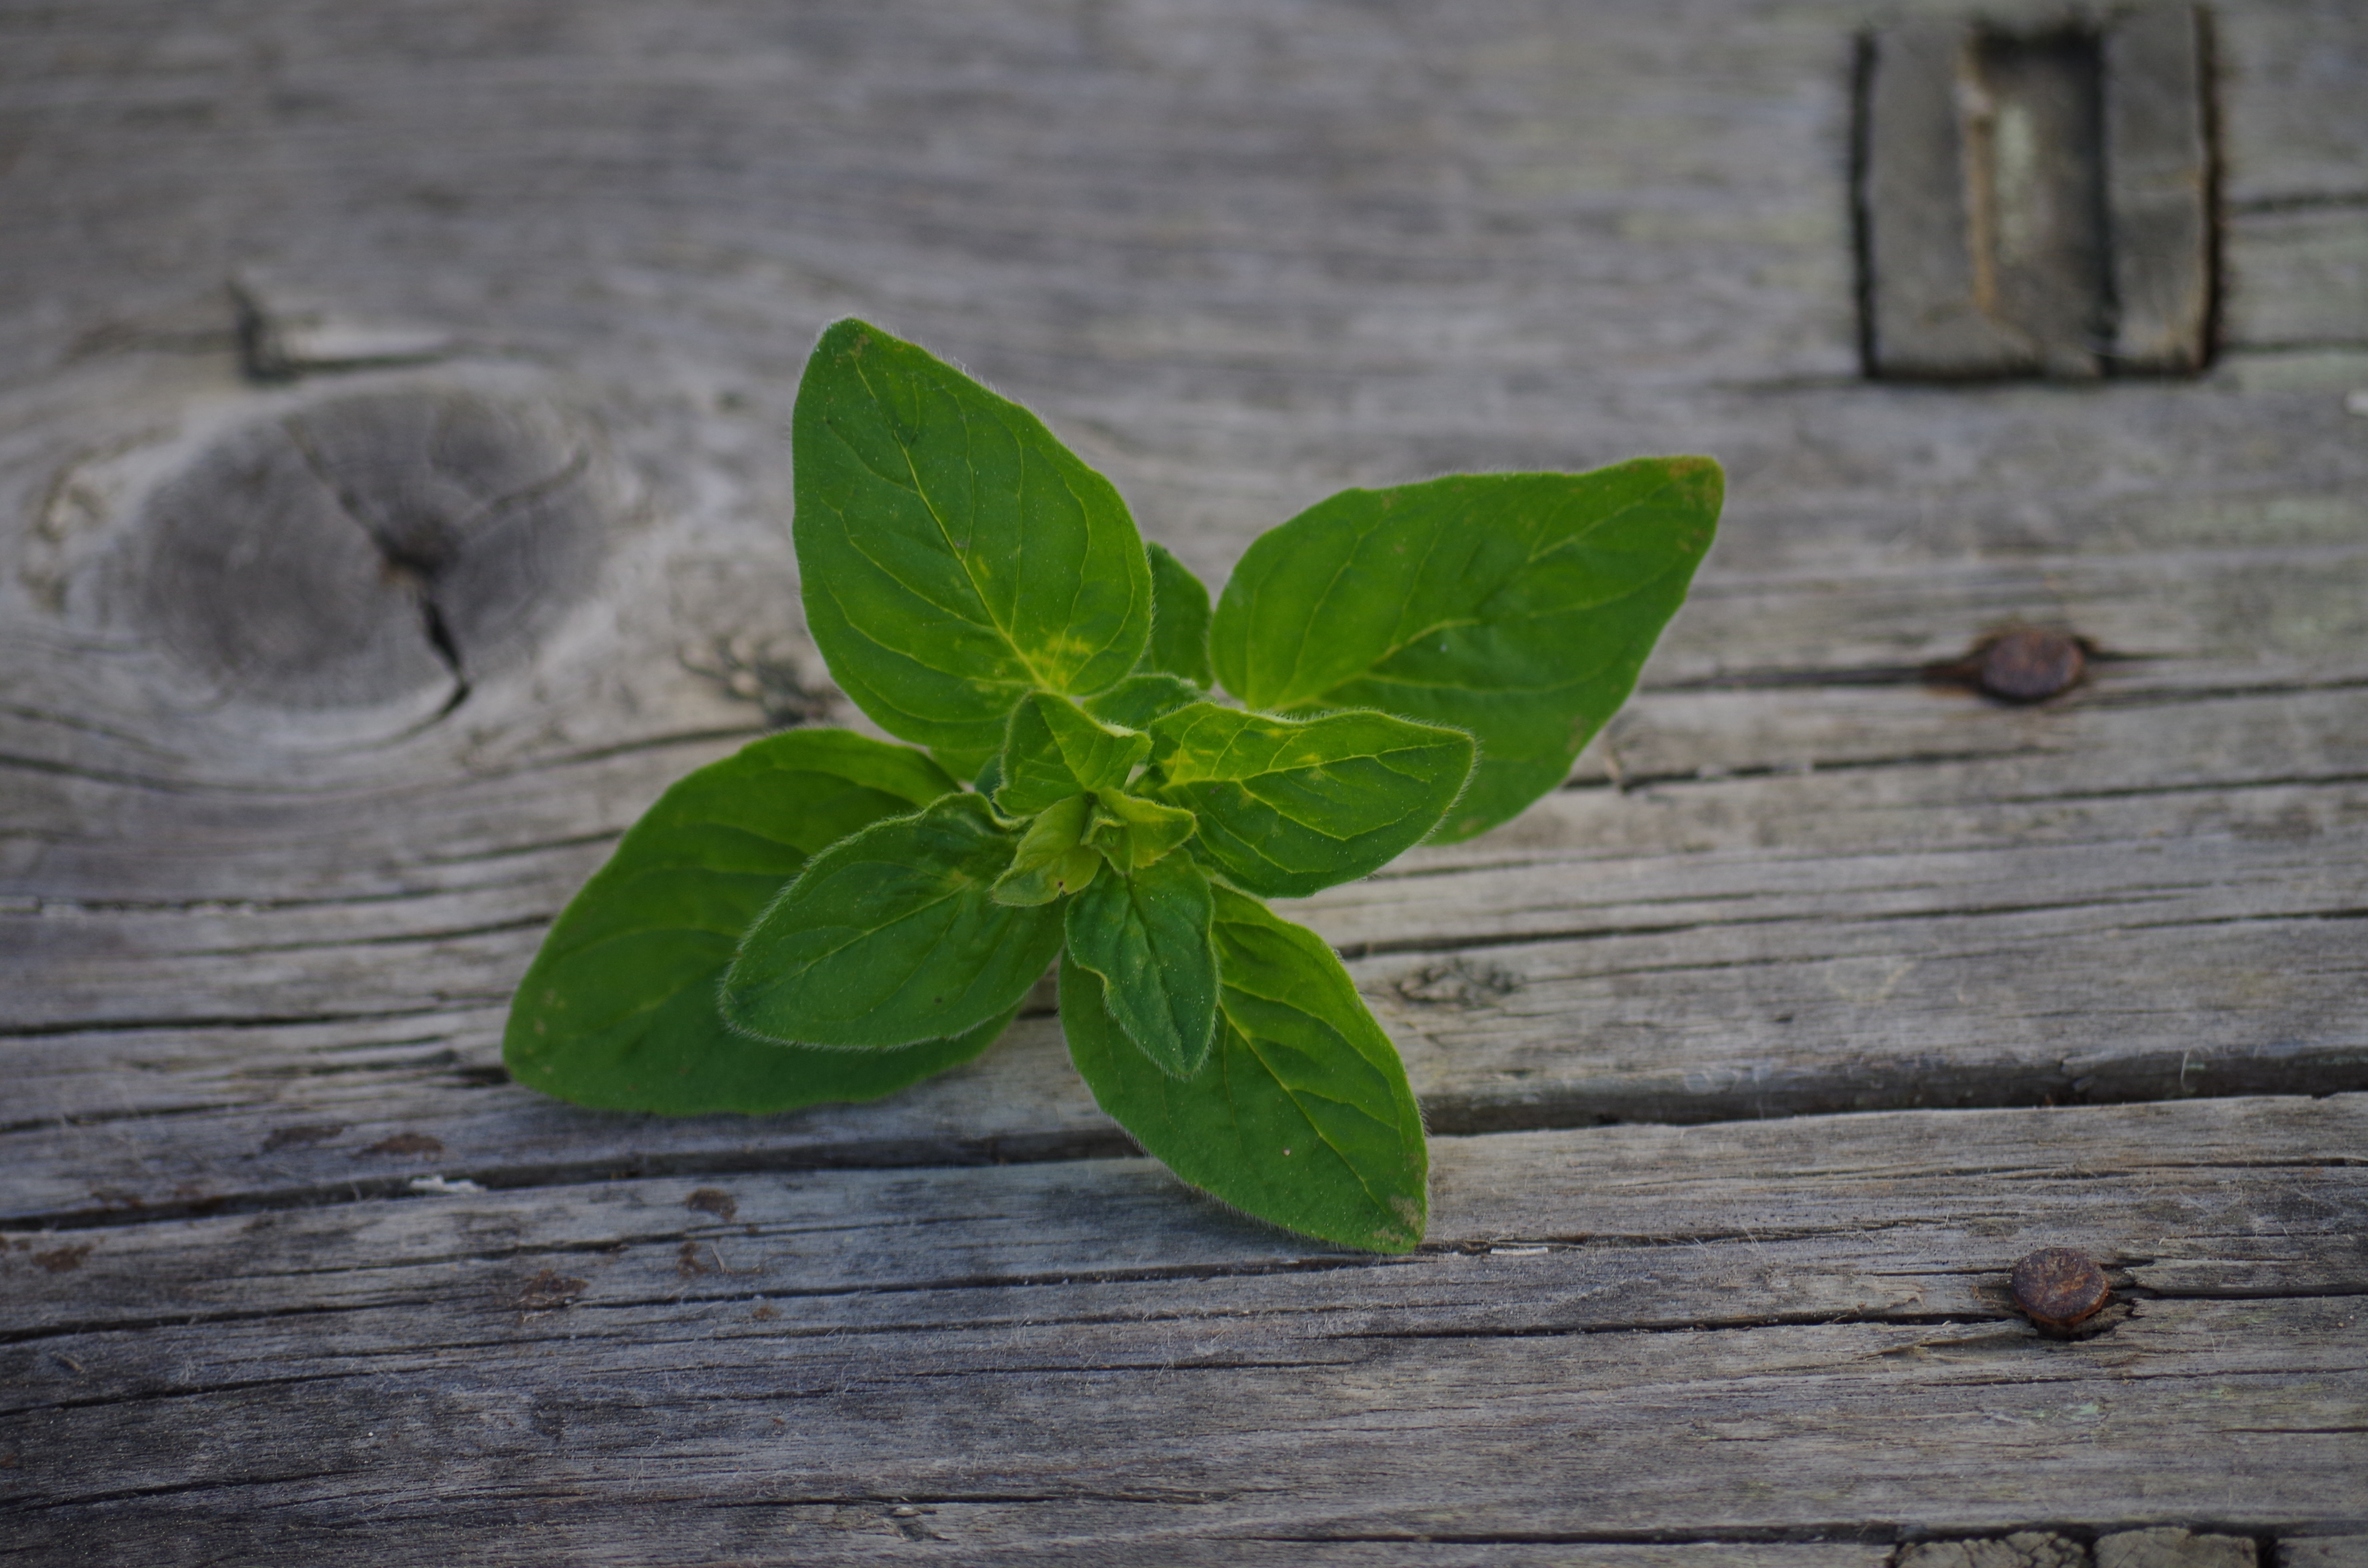
plant, leaf, flower, green, herb, produce, botany, flora, oregano, flowering plant, origanum, plant stem, land plant